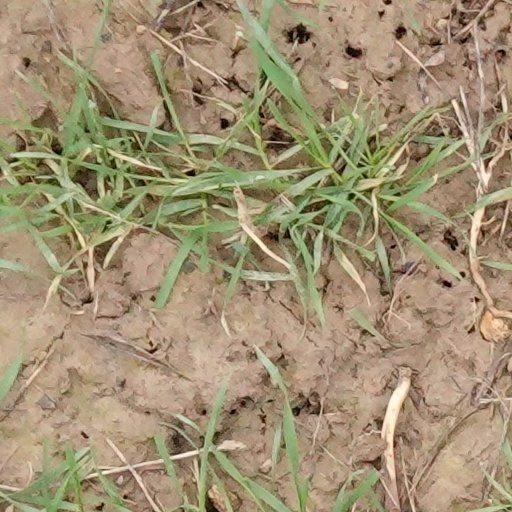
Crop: wheat